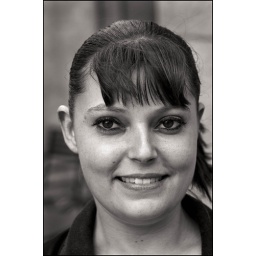
Natalie offered me a sample fruit drink from her tray outside a well known coffee house in Colmore Row Birmingham...